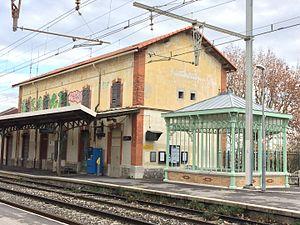
Gare de l'Estaque (Marseille) après rénovation du kiosque
La gare de L'Estaque est une gare ferroviaire française de la ligne de Paris-Lyon à Marseille-Saint-Charles, située dans le 16ᵉ arrondissement à l'extrémité nord-ouest de la ville de Marseille, dans le département des Bouches-du-Rhône en région Provence-Alpes-Côte d'Azur. Elle doit son nom au quartier de Marseille qu'elle dessert, rendu célèbre par Paul Cézanne et ses amis peintres des années 1880 à 1910. La gare de L'Estaque étant située assez haut sur la colline, elle a donné son nom à cette partie du village : L'Estaque-Gare, la partie basse étant nommée L'Estaque-Plage.